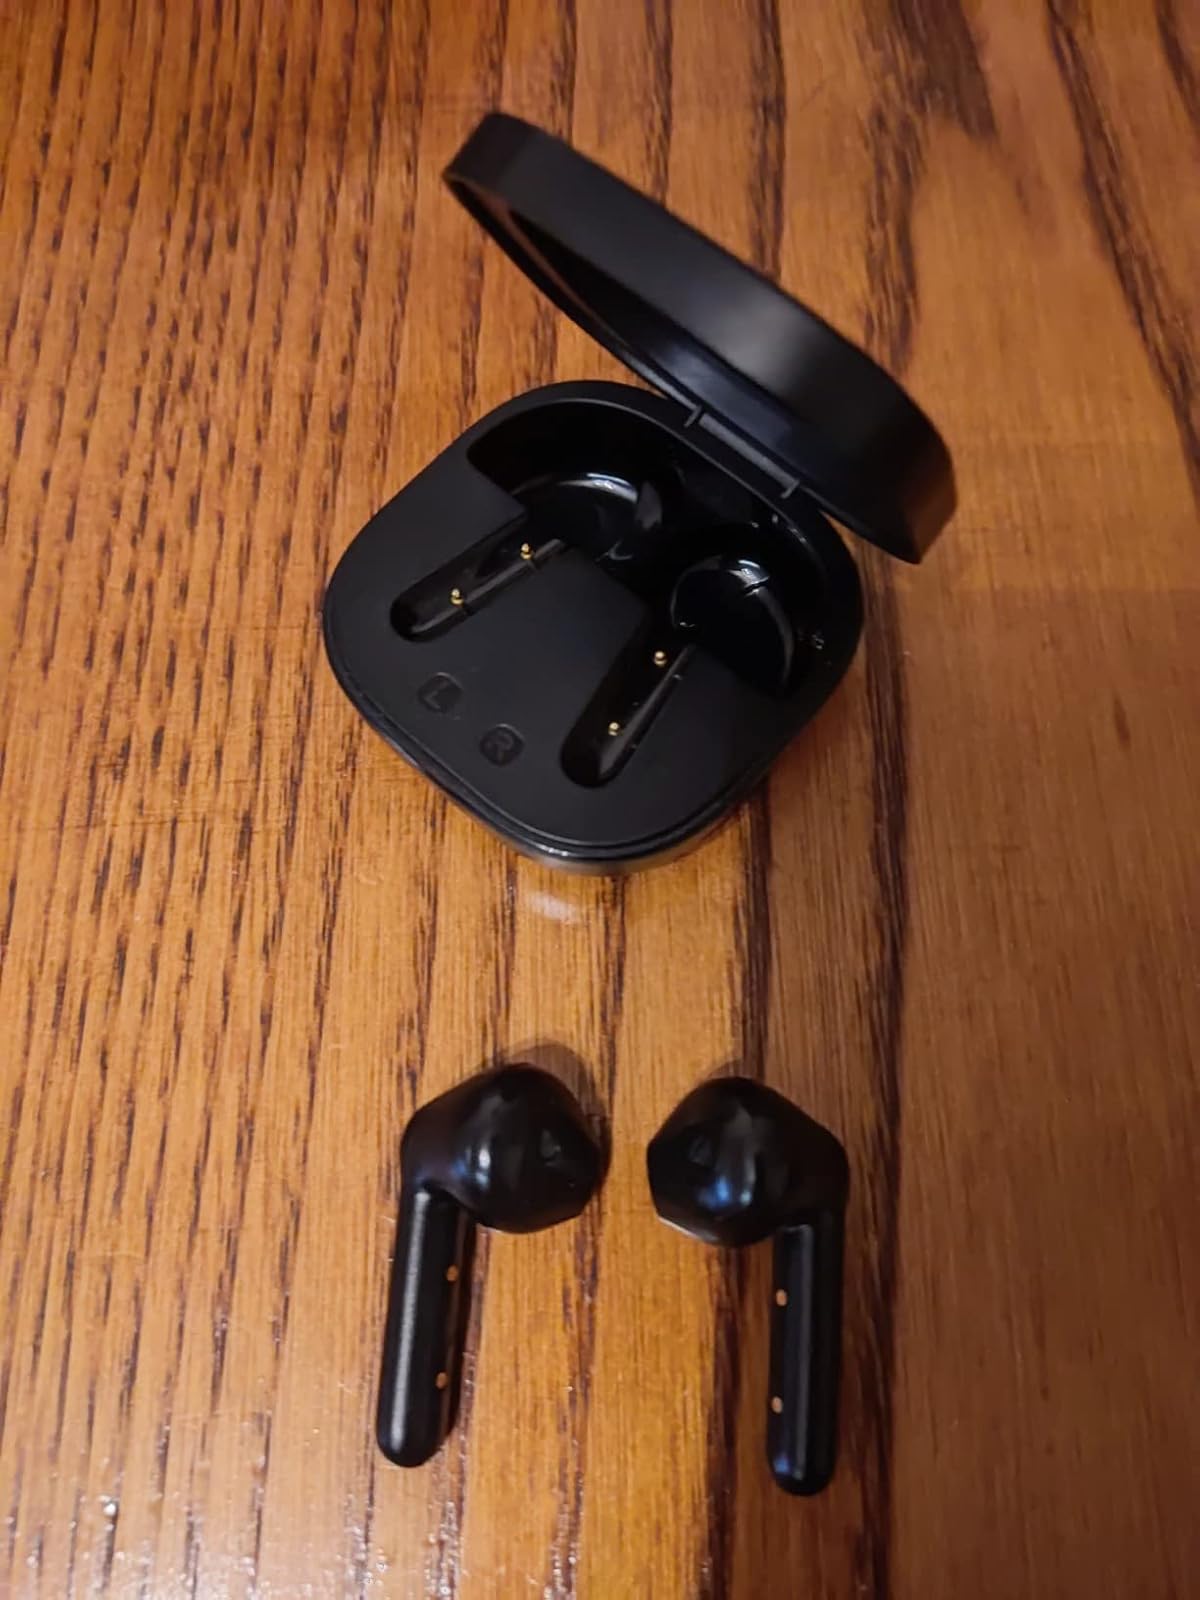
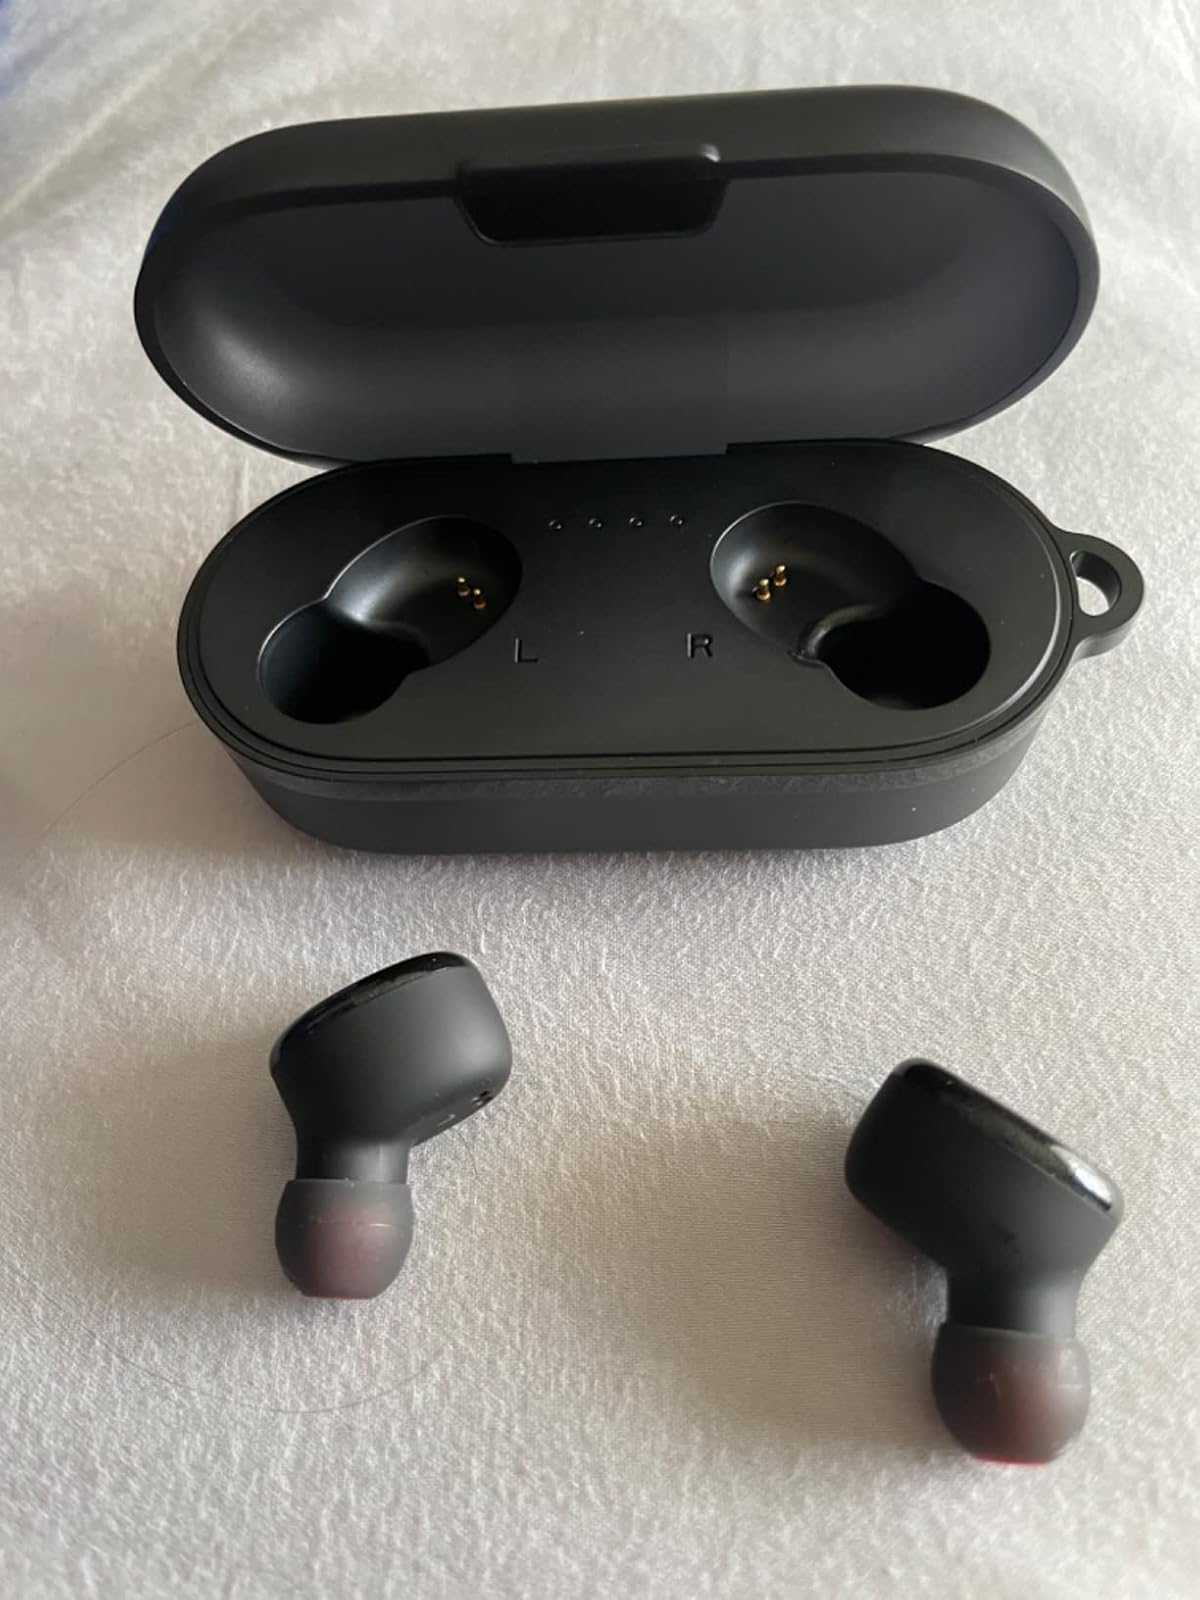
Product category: earbuds
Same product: no